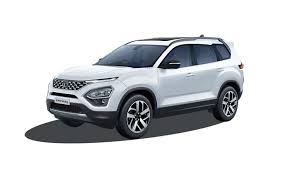
Label: noambulance